Avon Technologies

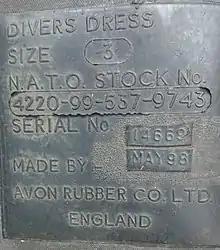
Avon military dry diving suit label

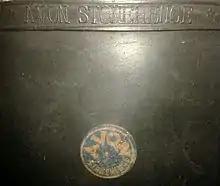
Avon Wellington boot markings

By 1890, the business had transferred to premises in Melksham and was named The Avon India Rubber Company Limited. Products at this time included solid tyres, conveyor belts and components for railways. By 1900, pneumatic tyres for bicycles were being produced, and by 1906 the first car tyres were advertised under the Avon brand. The company acquired the Sirdar Rubber Works at Greenland Mill in Bradford on Avon in 1915.